Bishmizzine

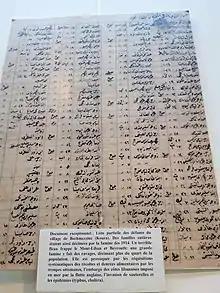
Partial list of the deceased in Bishmizzine as a result of the Great Famine of Lebanon in 1916

Bishmizzine is known for its export of intellectuals. The genetic lineage is mixed as is the whole of Lebanon. The inhabitants are representative of the Levantine/Mediterranean genetic pool. The people are friendly, educated and hospitable. Surnames did not seem to be widely used until the 17th or 18th century, therefore, a man's surname was his father's first name. Additionally, in many cases, the family name “Najjar” was usually adopted by families with no given surname.